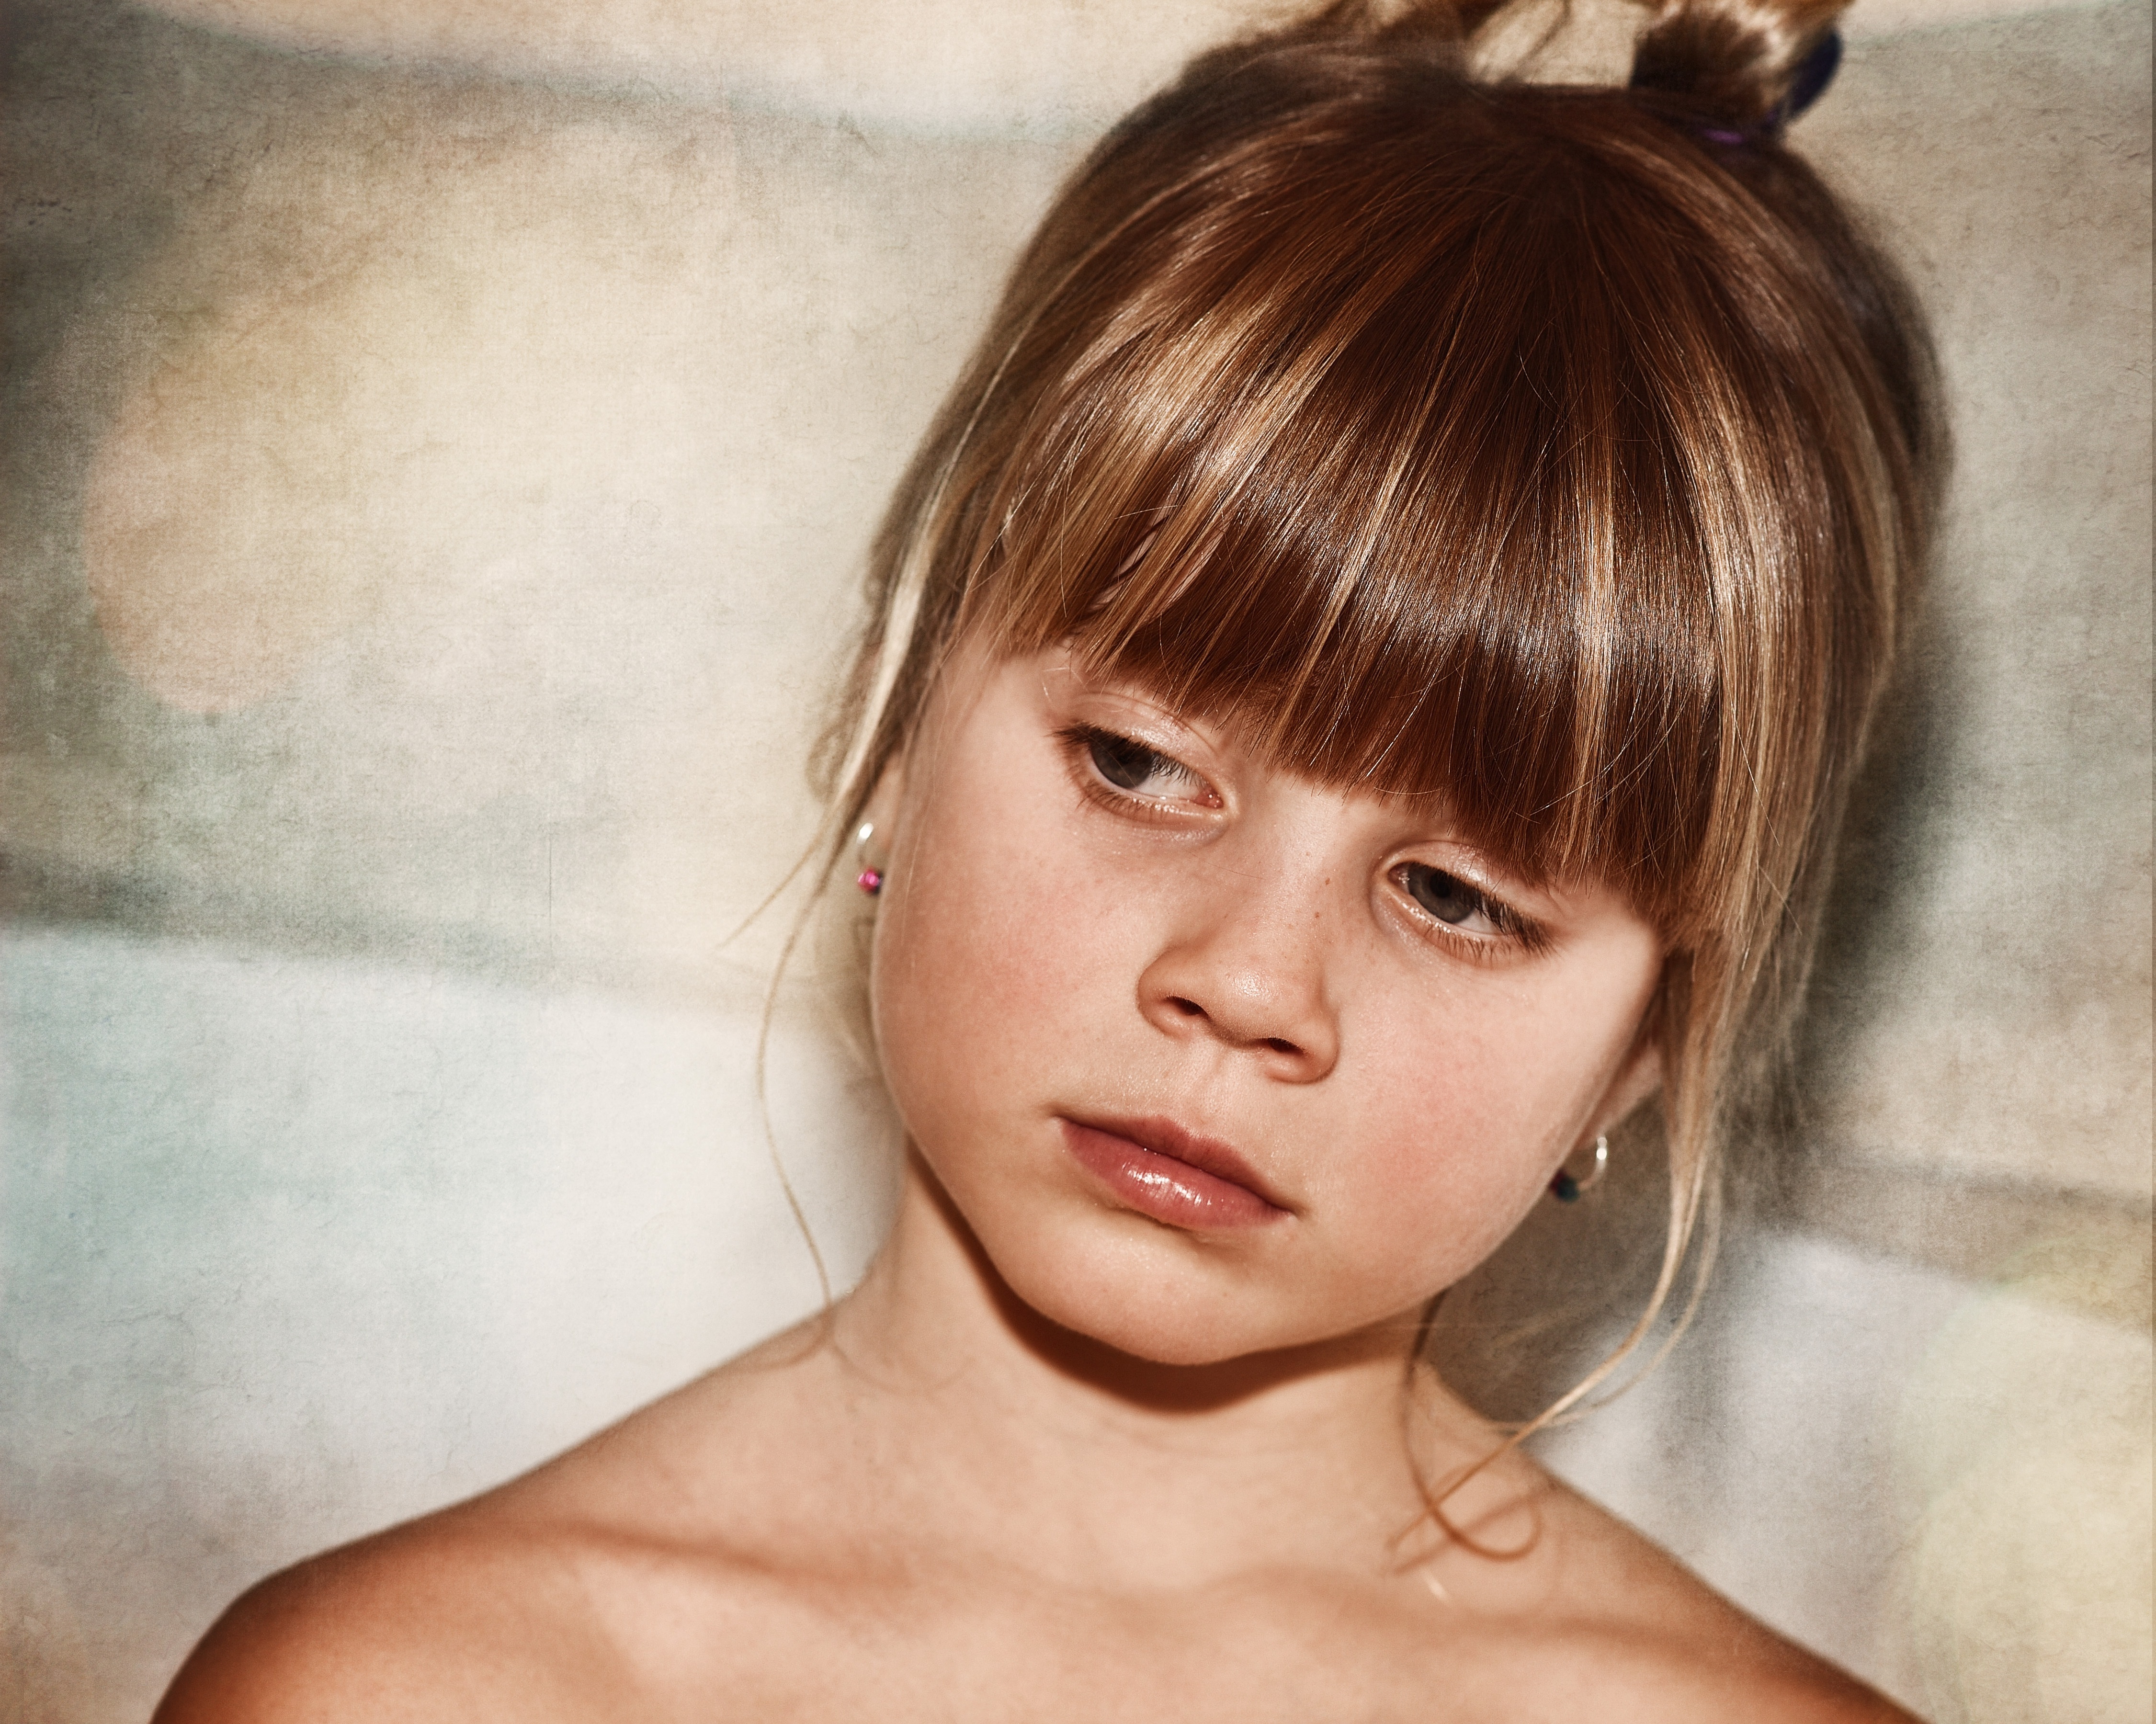
girl, hair, view, portrait, model, child, thoughtful, hairstyle, eyebrow, long hair, black hair, sad, face, nose, eye, head, skin, beauty, blond, organ, photo shoot, brown hair, portrait photography, hair coloring